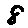
Label: 8